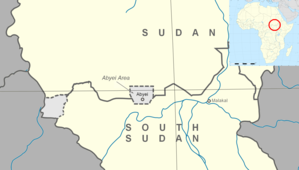
Abiyé est une région actuellement contrôlée par le Soudan mais réclamée par le Soudan du Sud.
La résolution 2075 du Conseil de sécurité des Nations unies a été adoptée à l'unanimité le 16 novembre 2012. Le Conseil a exigé que le Soudan redéploie immédiatement et sans condition la police pétrolière de Diffra depuis la région d'Abiyé.
La résolution 2032 du Conseil de sécurité des Nations Unies a été adoptée à l'unanimité le 22 décembre 2011 après avoir rappelé la résolution 1889. Le Conseil a également demandé au Soudan et au Soudan du Sud de finaliser d'urgence la mise en place de l'administration et du service de police de la région d'Abiyé conformément aux accords antérieurs, les exhortant à utiliser les mécanismes qui avaient été mis au point pour résoudre les problèmes en suspens liés aux frontières et aux zones démilitarisées.